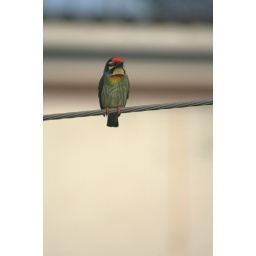
A small cute bird surviving in the urban nightmare of EkemaiLocation: Phra Khanong, Watthana, Bangkok, TH, Thailand&amp;copy; Gordon Anderson